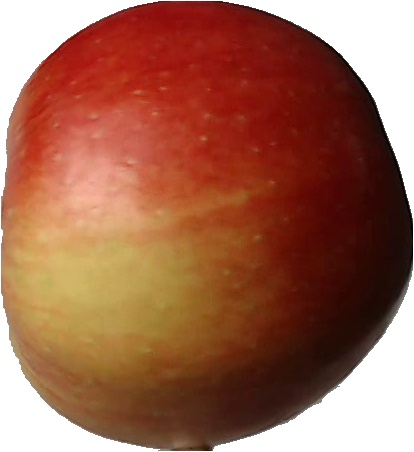
Label: apple_red_2